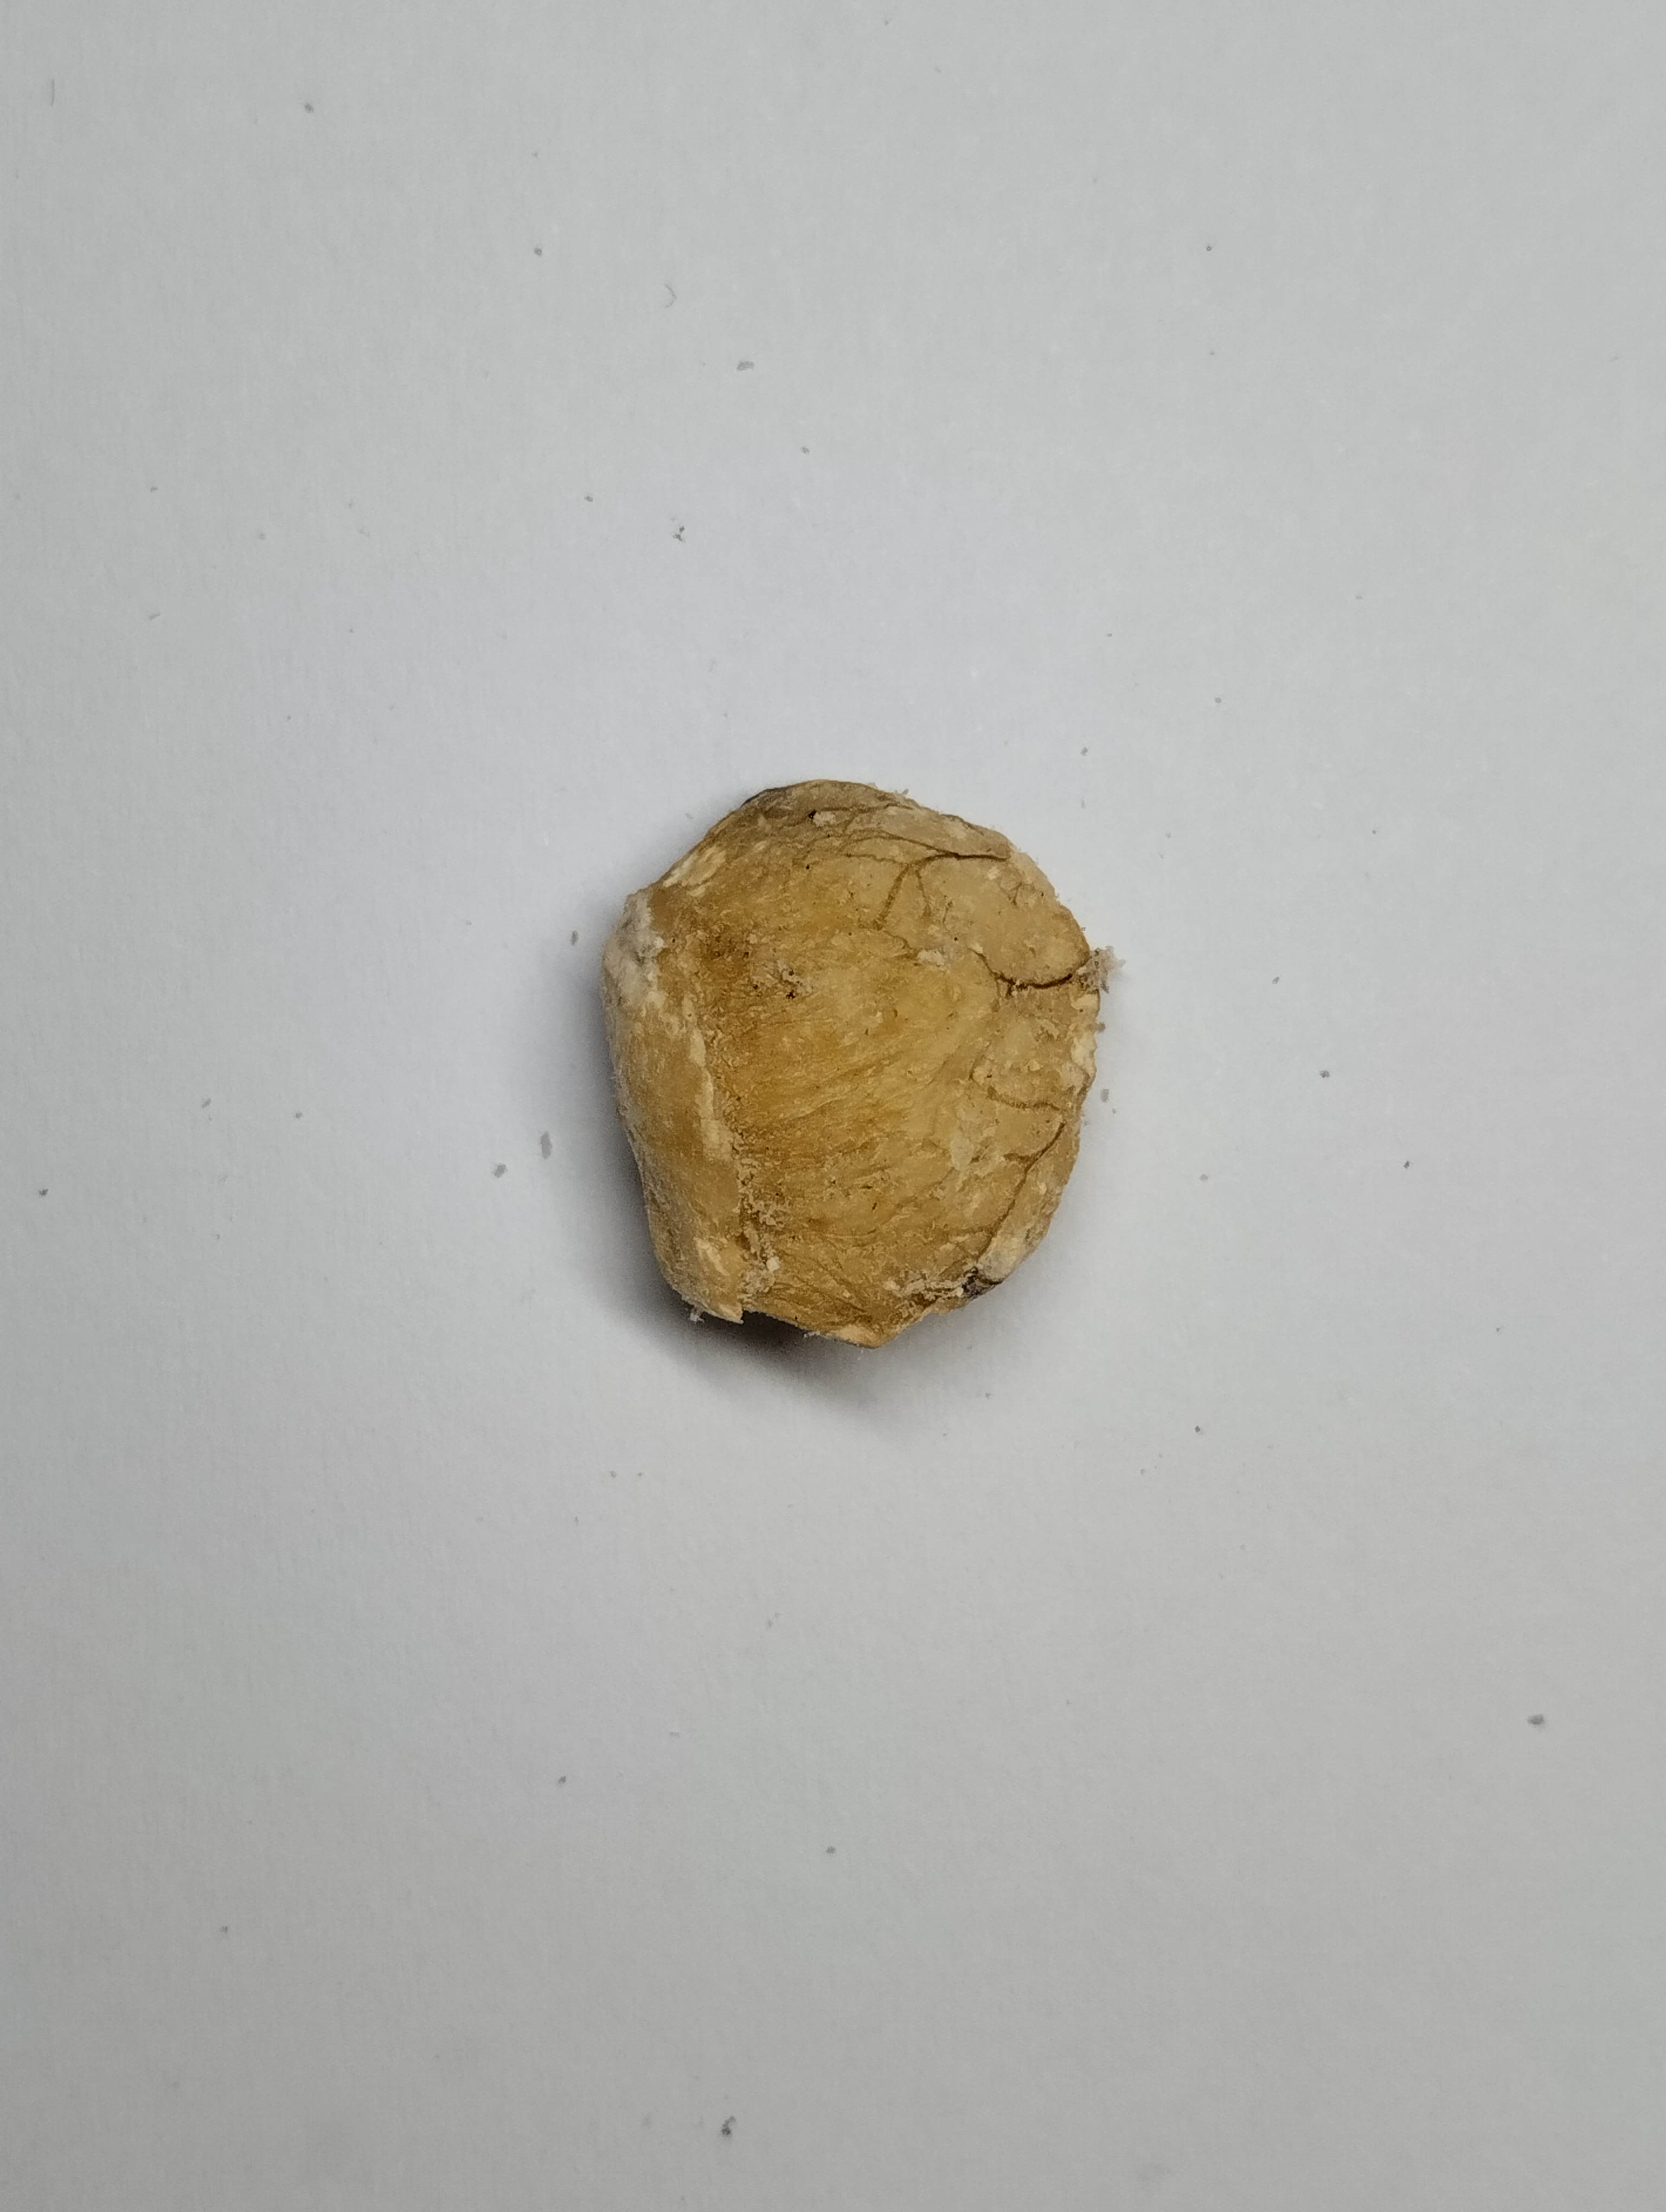
Label: rusak (damaged seed)